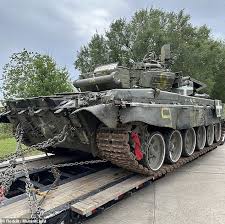
Label: T-72